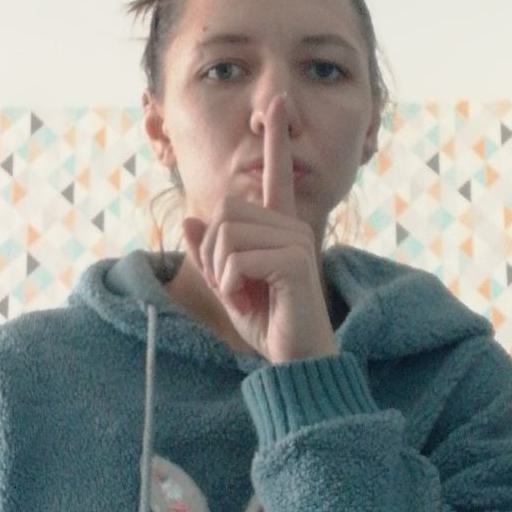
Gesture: mute